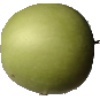
Label: Apple Granny Smith 1